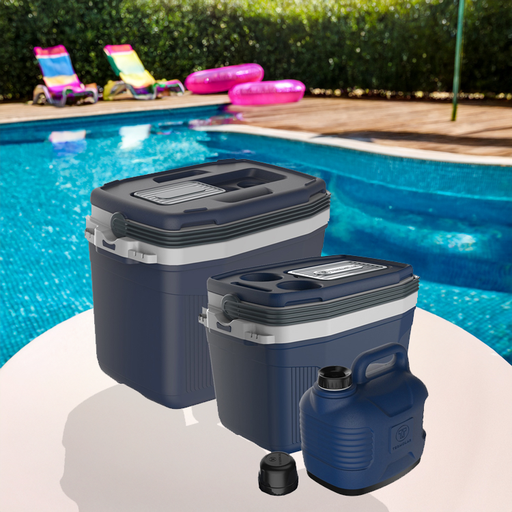
קטגוריה: שתי מתנות לבחירה
תיאור: סט קומבו צידניות 3 ב-1
דגם: TERMOLAR
מידע נוסף: מתנה קטנה